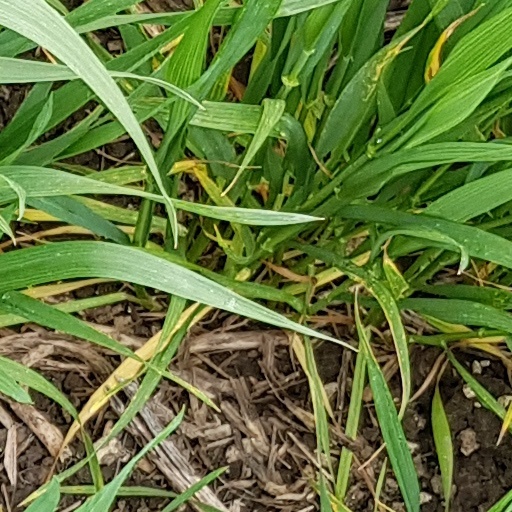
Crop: wheat